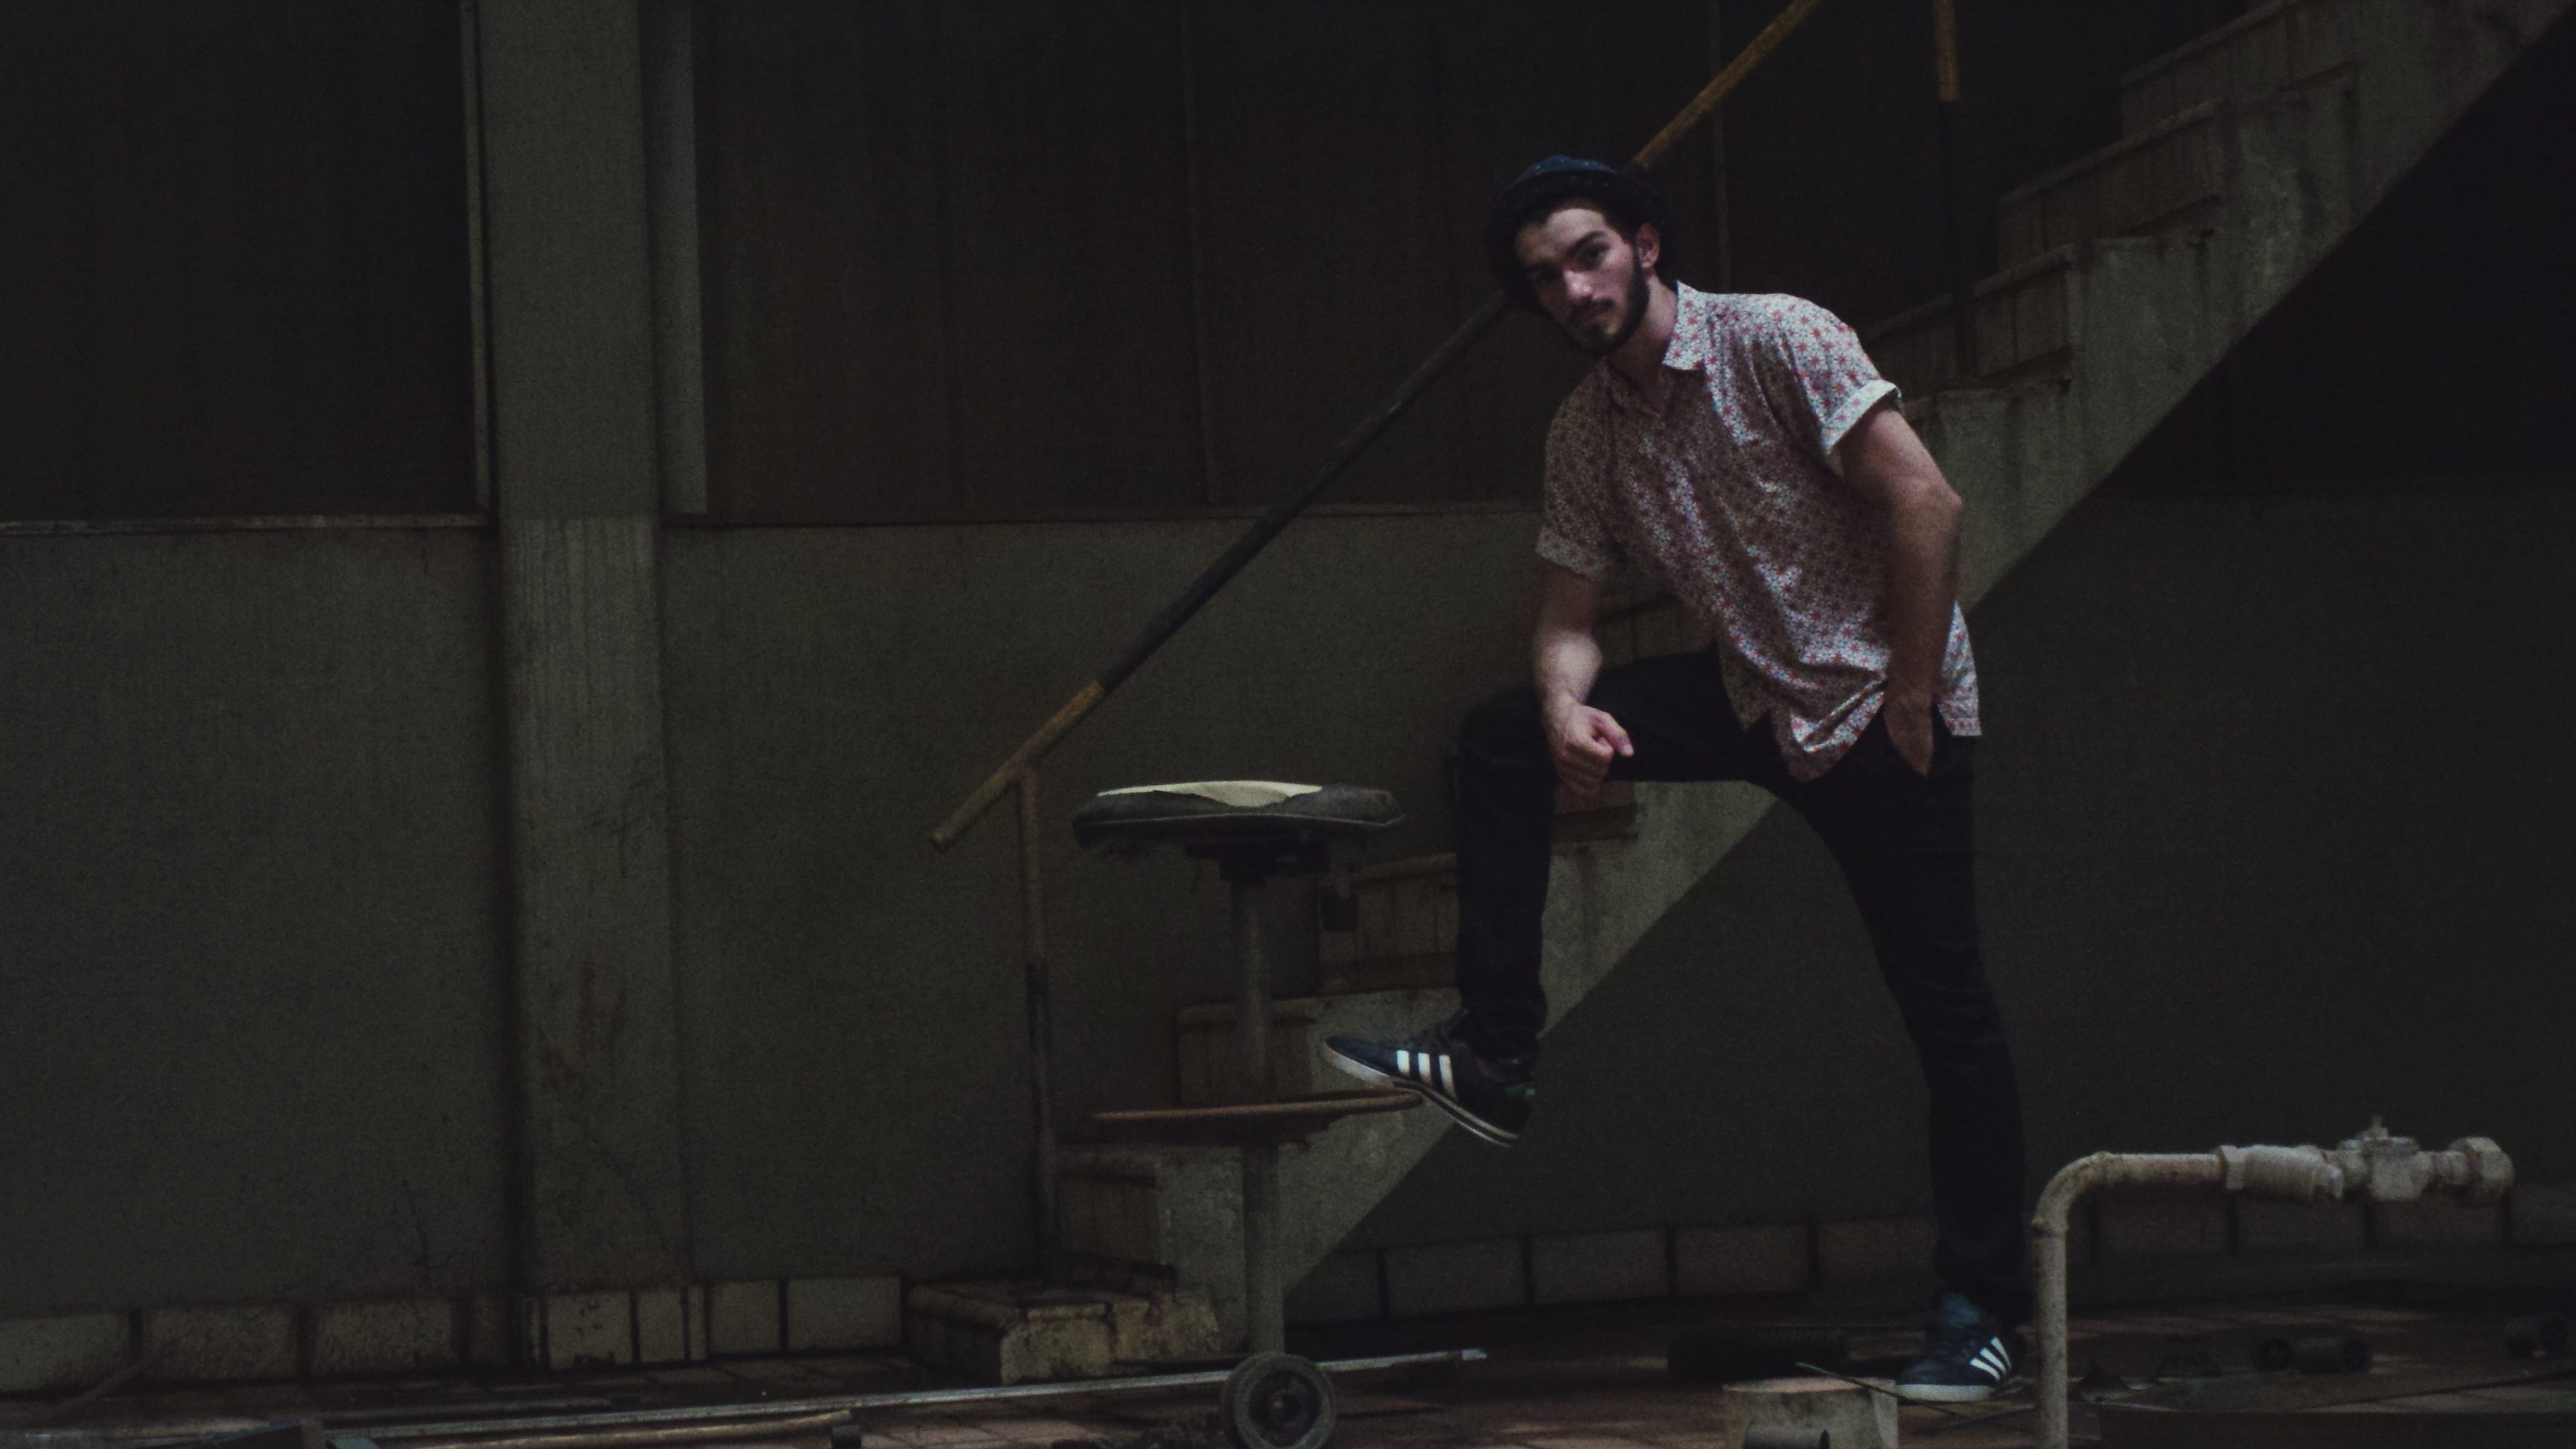
concert, performance art, stage, performance, guitarist, entertainment, screenshot, performing arts